Brusio

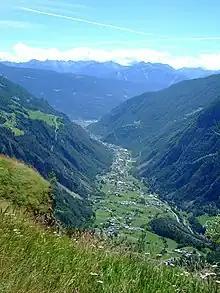
Brusio from San Romerio

Brusio has an area, , of . Of this area, 16.6% is used for agricultural purposes, while 54.1% is forested. Of the rest of the land, 2.3% is settled (buildings or roads) and the remainder (27%) is non-productive (rivers, glaciers or mountains).